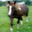
Label: horse